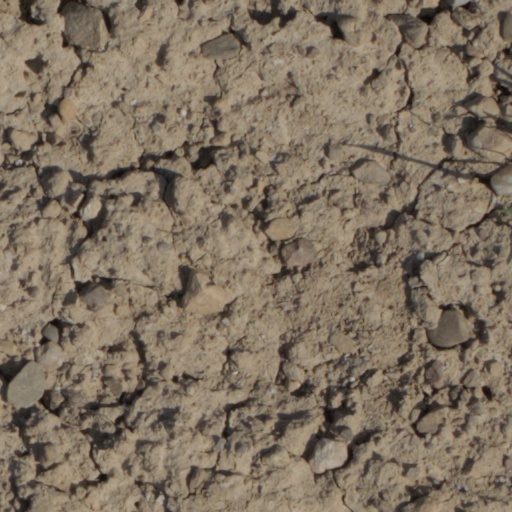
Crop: wheat